Varsoda

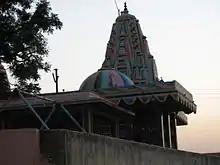
Goddess Kuldevi Chamunda-devi Temple

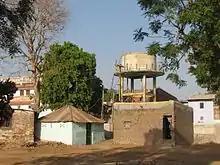
Village view

Varsoda (or Varsora) was a Hindu princely state in Mahi Kantha with an area of 28 square kilometers km (11 square miles) before Indian Independence (1947). It had a population of 4,051 in 1892, 3,656 in 1901, yielding 18,871 rupees sate revenue (1903-4, mainly from land), and paying 1,583 rupees tribute to the Gaekwar Baroda State.